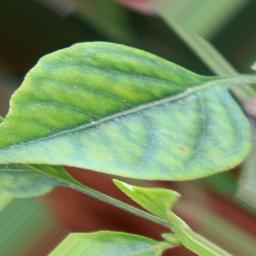
Label: nutritional